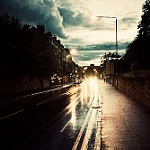
Scene: Outdoor